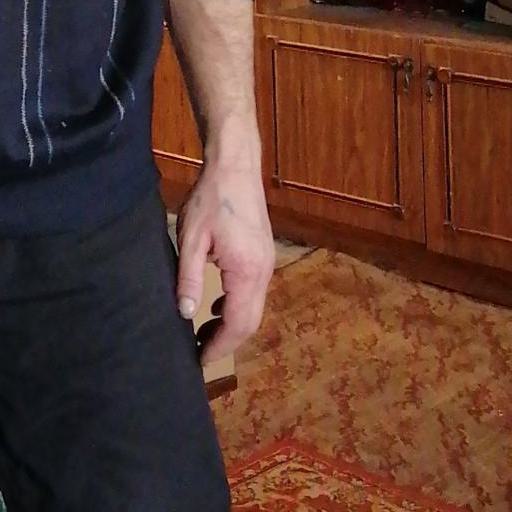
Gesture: no_gesture